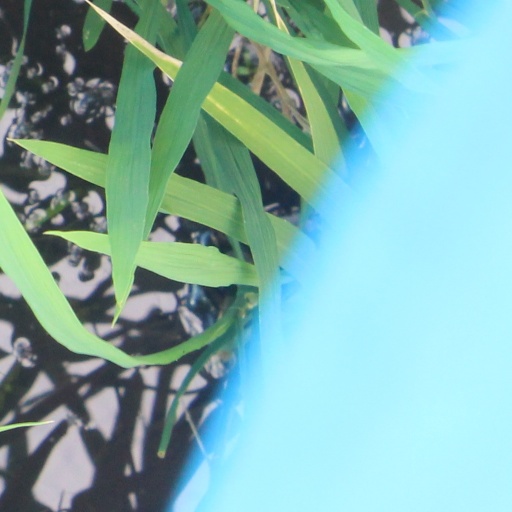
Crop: rice